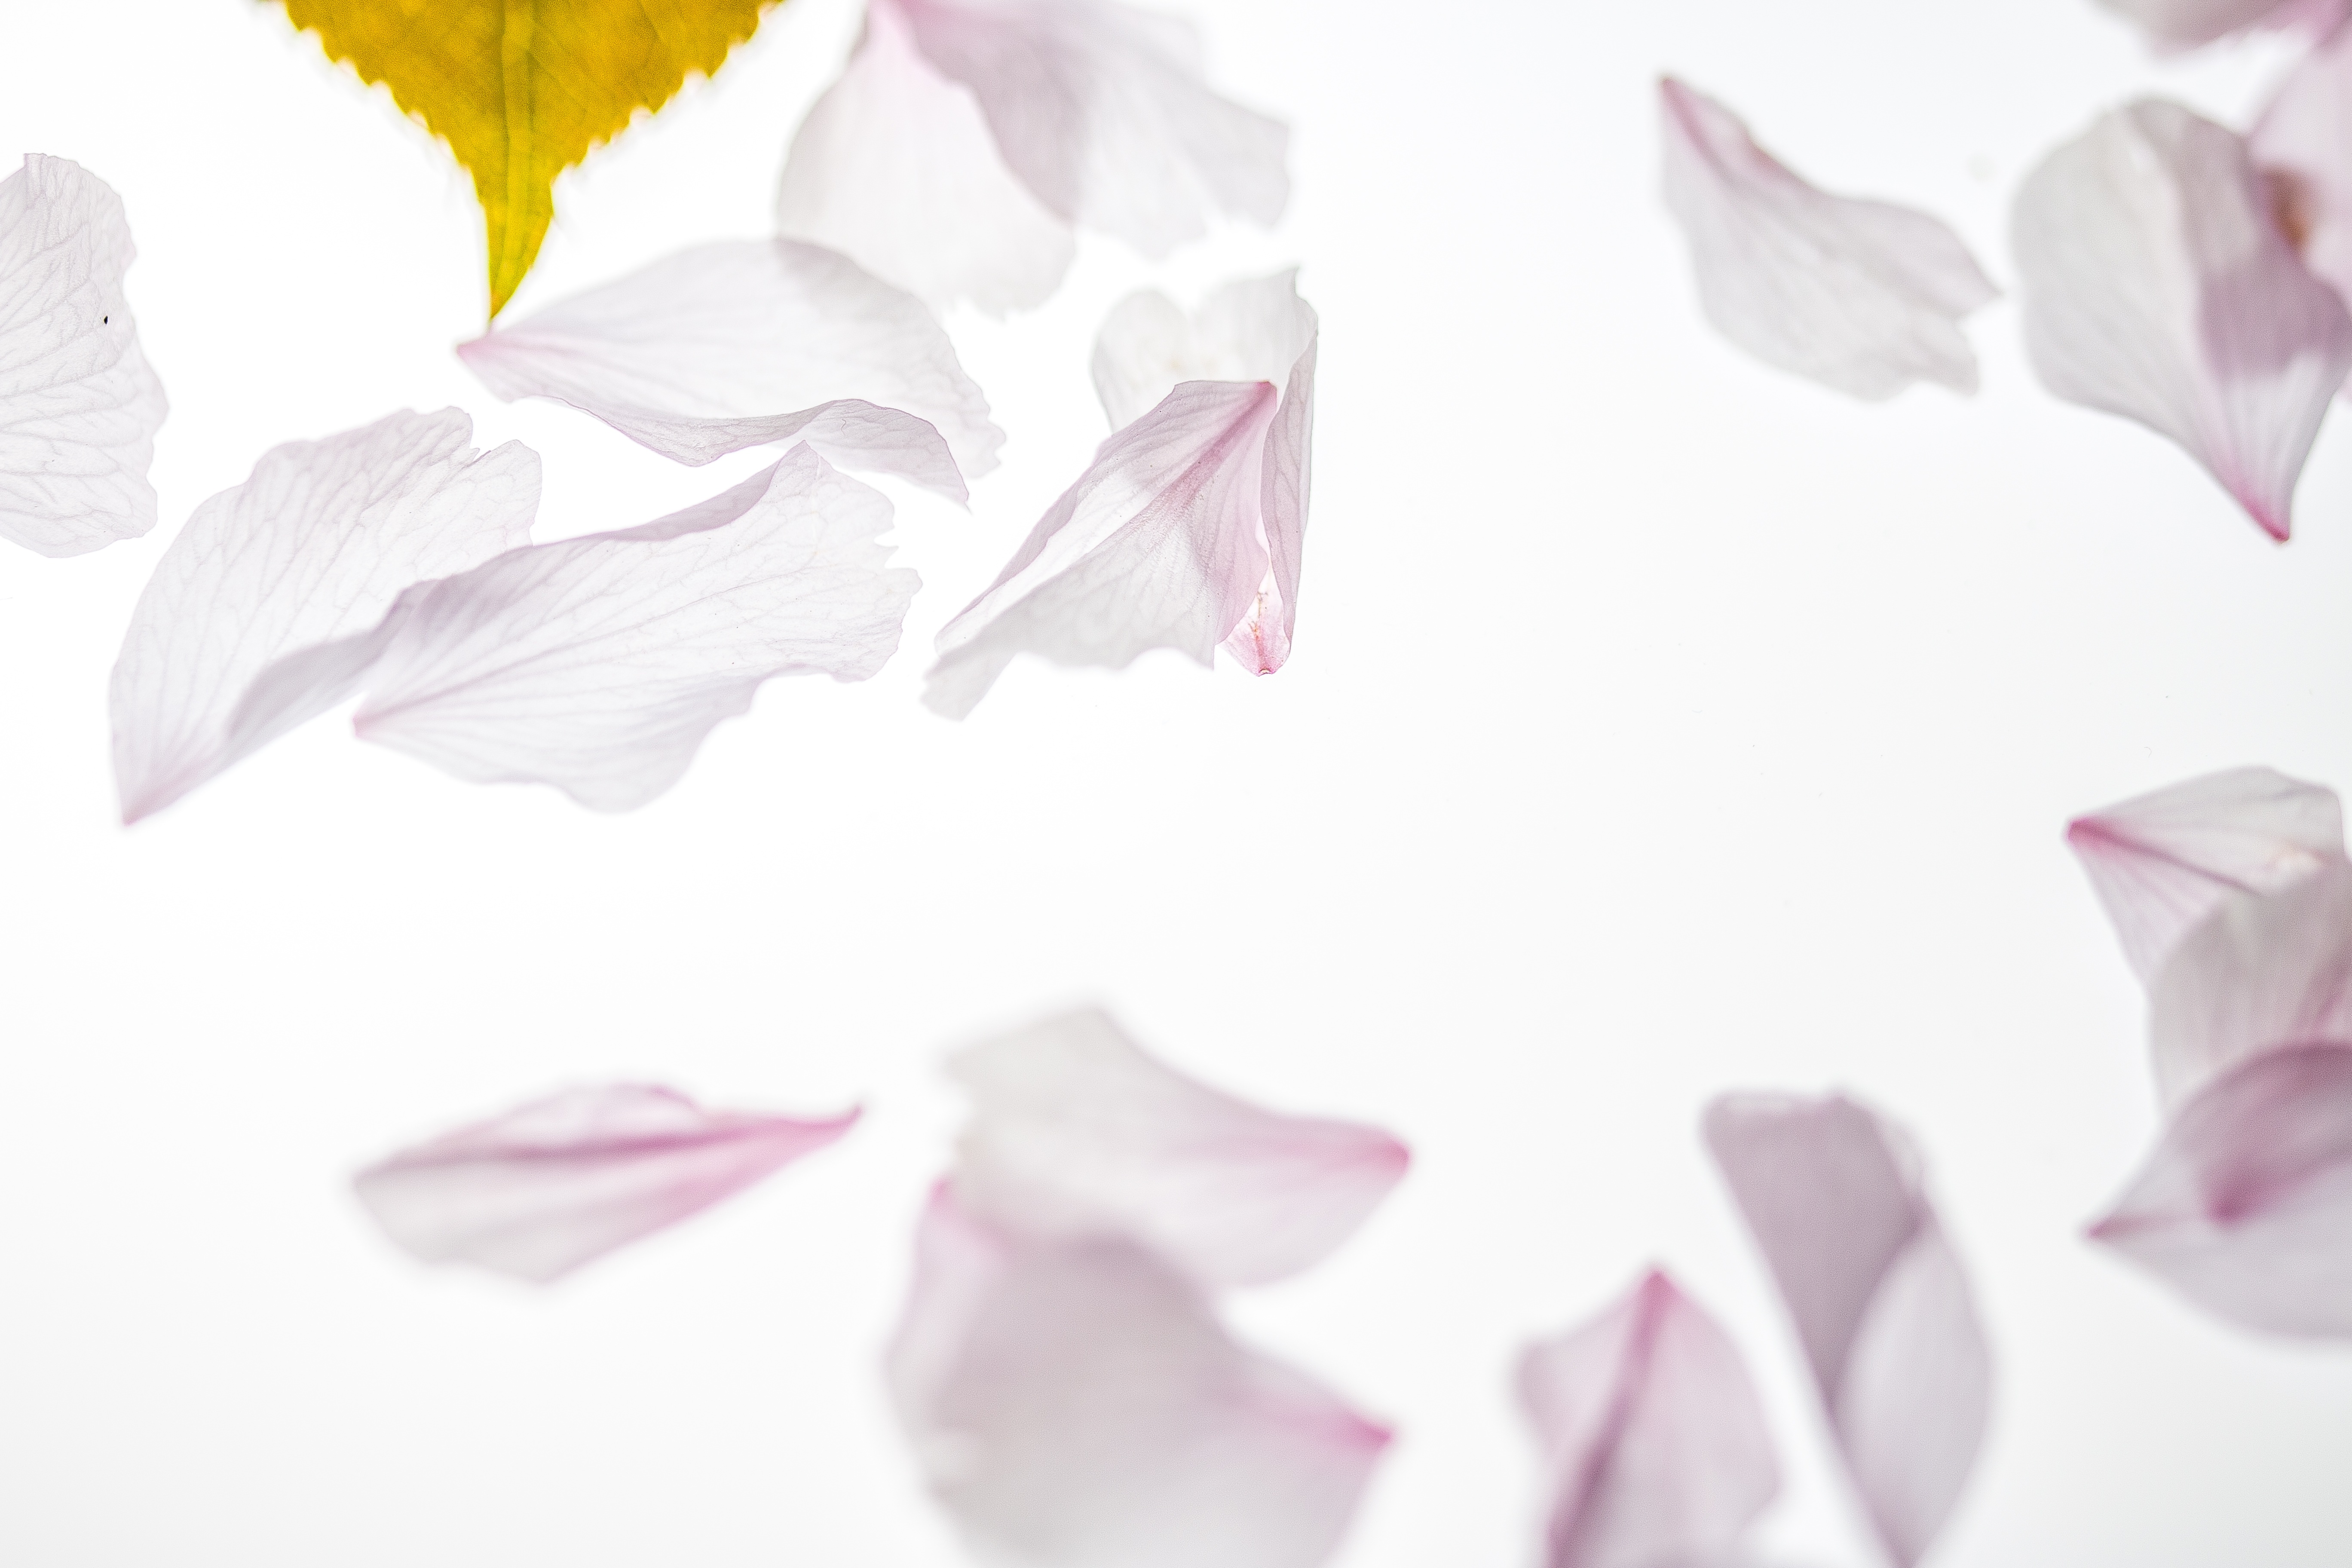
tree, blossom, plant, white, leaf, flower, petal, bloom, spring, color, pink, paper, close, cherry blossom, flowers, falling, leaves, petals, eye, organ, japanese cherry trees, pink flower, falling leaves, flowering plant, japanese cherry, japanese flowering cherry, ornamental cherry, land plant